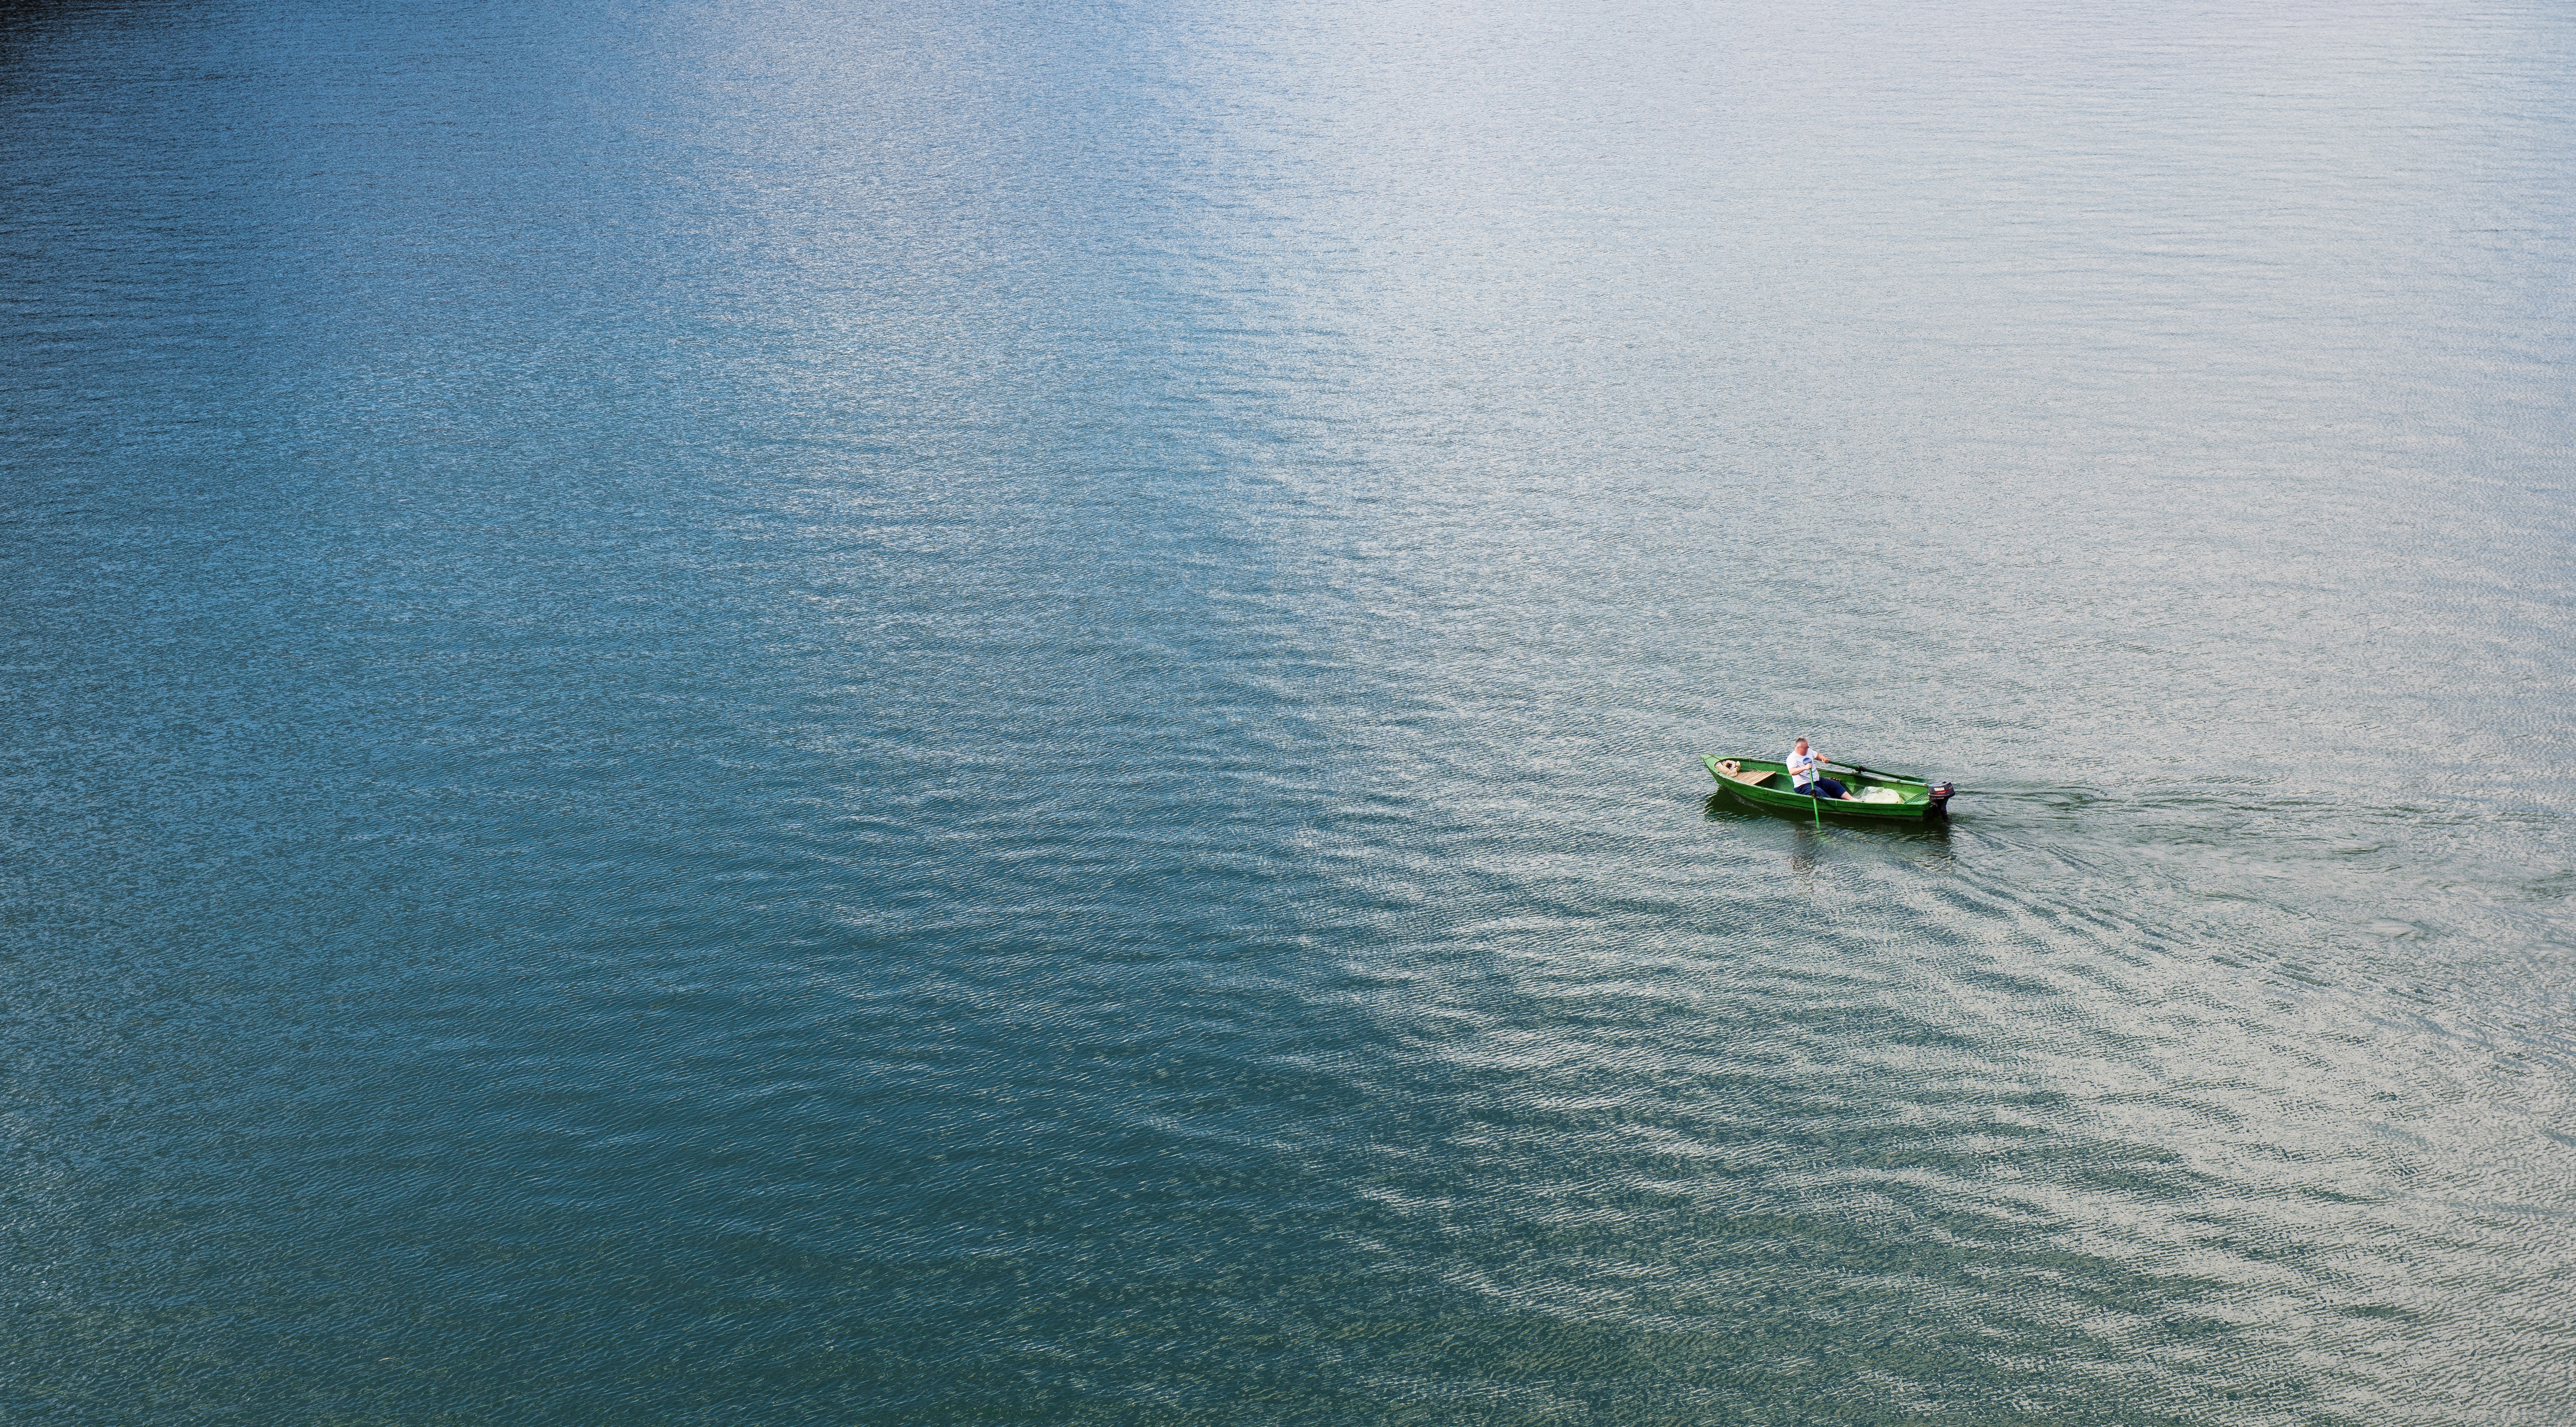
sea, water, boat, wave, lake, vacation, canoe, vehicle, bay, leisure, activity, boating, watercraft, rowing, canoeing